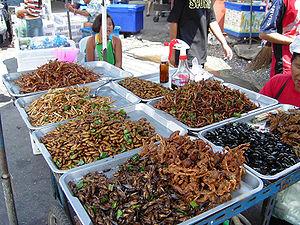
L’entomophagie est la consommation d'insectes par l'être humain. Dans le cas de la consommation d'insectes par les animaux on parle plutôt d'un régime alimentaire insectivore, sauf dans le cas d'un insecte entomophage, parasitoïde ou polyphage.
Un insectivore est un animal se nourrissant d'insectes ou d'autres arthropodes. Les animaux insectivores appartiennent à différents groupes systématiques, il ne faut donc pas confondre ce comportement alimentaire avec l'ancien taxon appelé Insectivores qui regroupe des mammifères consommateurs d'insectes. Enfin, la consommation d'insectes par les humains est appelée entomophagie.